Jerez de García Salinas

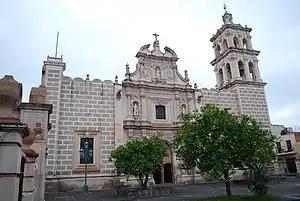
Immaculate Conception parish in Jerez, Zacatecas

According to the Commercial Directory of 1898, during the same period, the mining companies operating in Jerez were Compañía Minera La Soledad, Compañía Minera Palmira, and Compañía Minera San Luis. In this era, Jerez was home to two printing establishments, a brewery, two carriage manufacturers, a solitary hotel owned by Antonio Castellanos, two silversmiths, three flour mills, and numerous other businesses."